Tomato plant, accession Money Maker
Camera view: bottom (45 deg); turntable rotation: 300 degrees
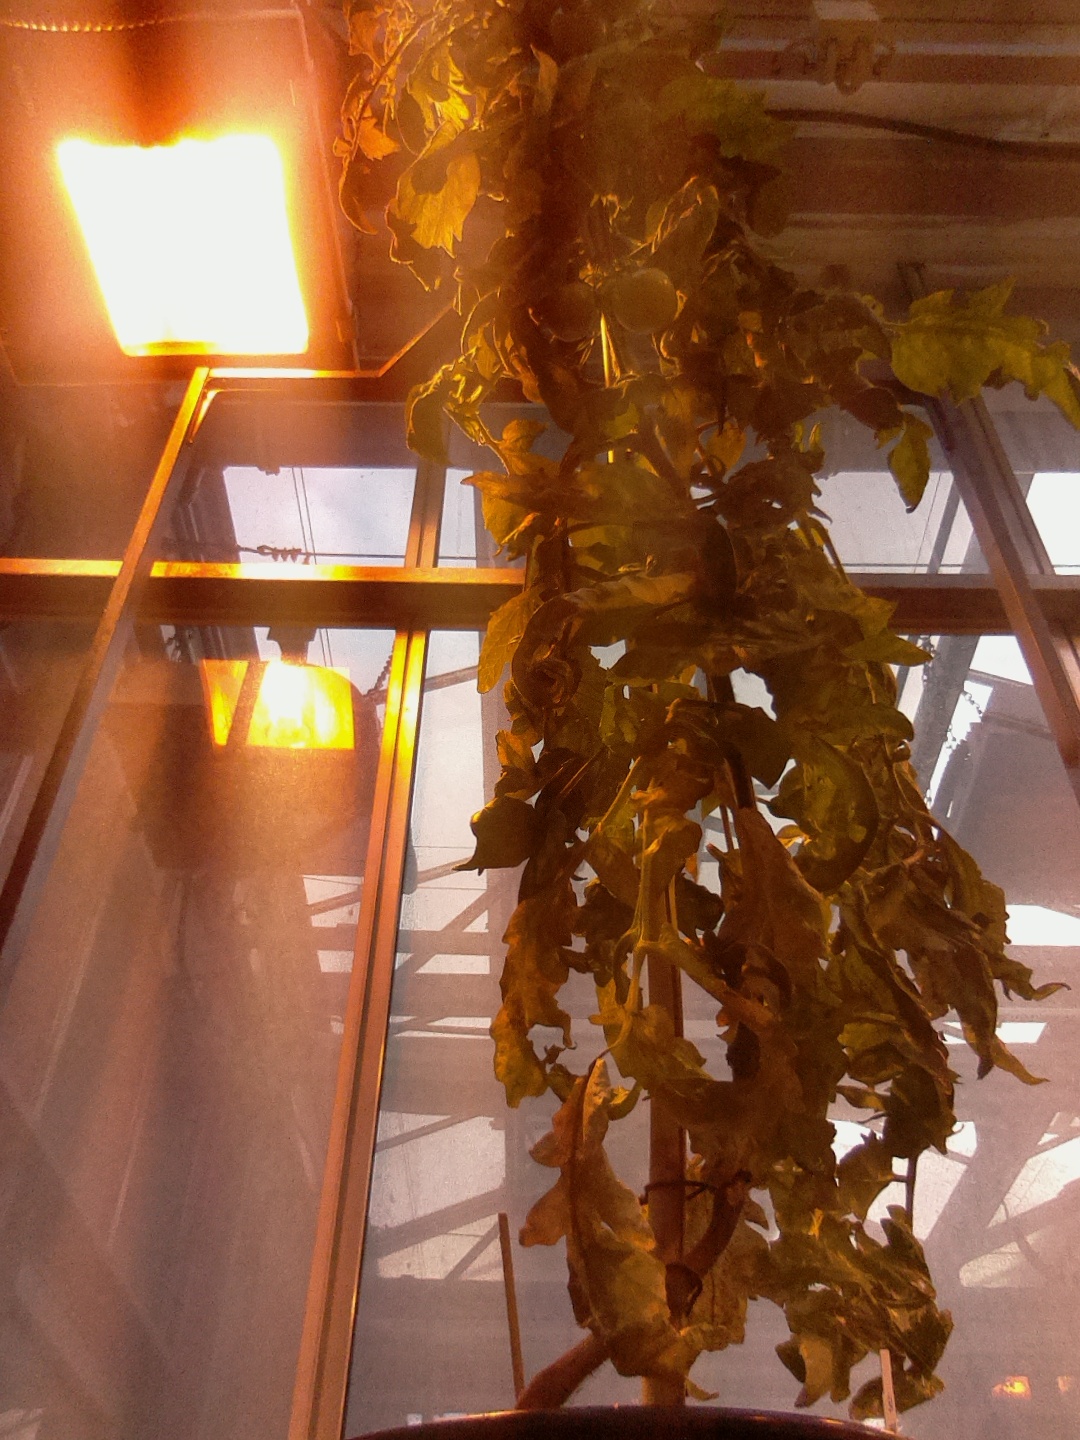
BBCH growth stage 79: 90% -100% of final fruit size